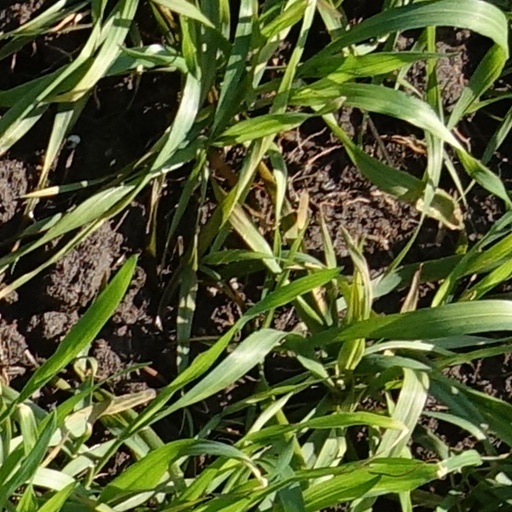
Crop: wheat